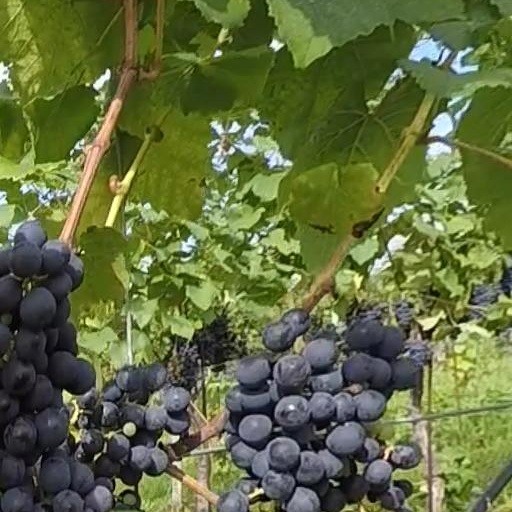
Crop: grape